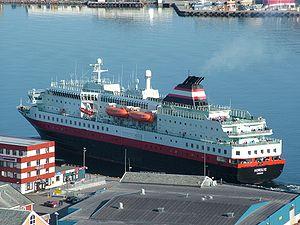
Hurtigruten est le nom du service régulier de navires qui assure la liaison entre 34 ports de la côte atlantique de la Norvège depuis les années 1890.